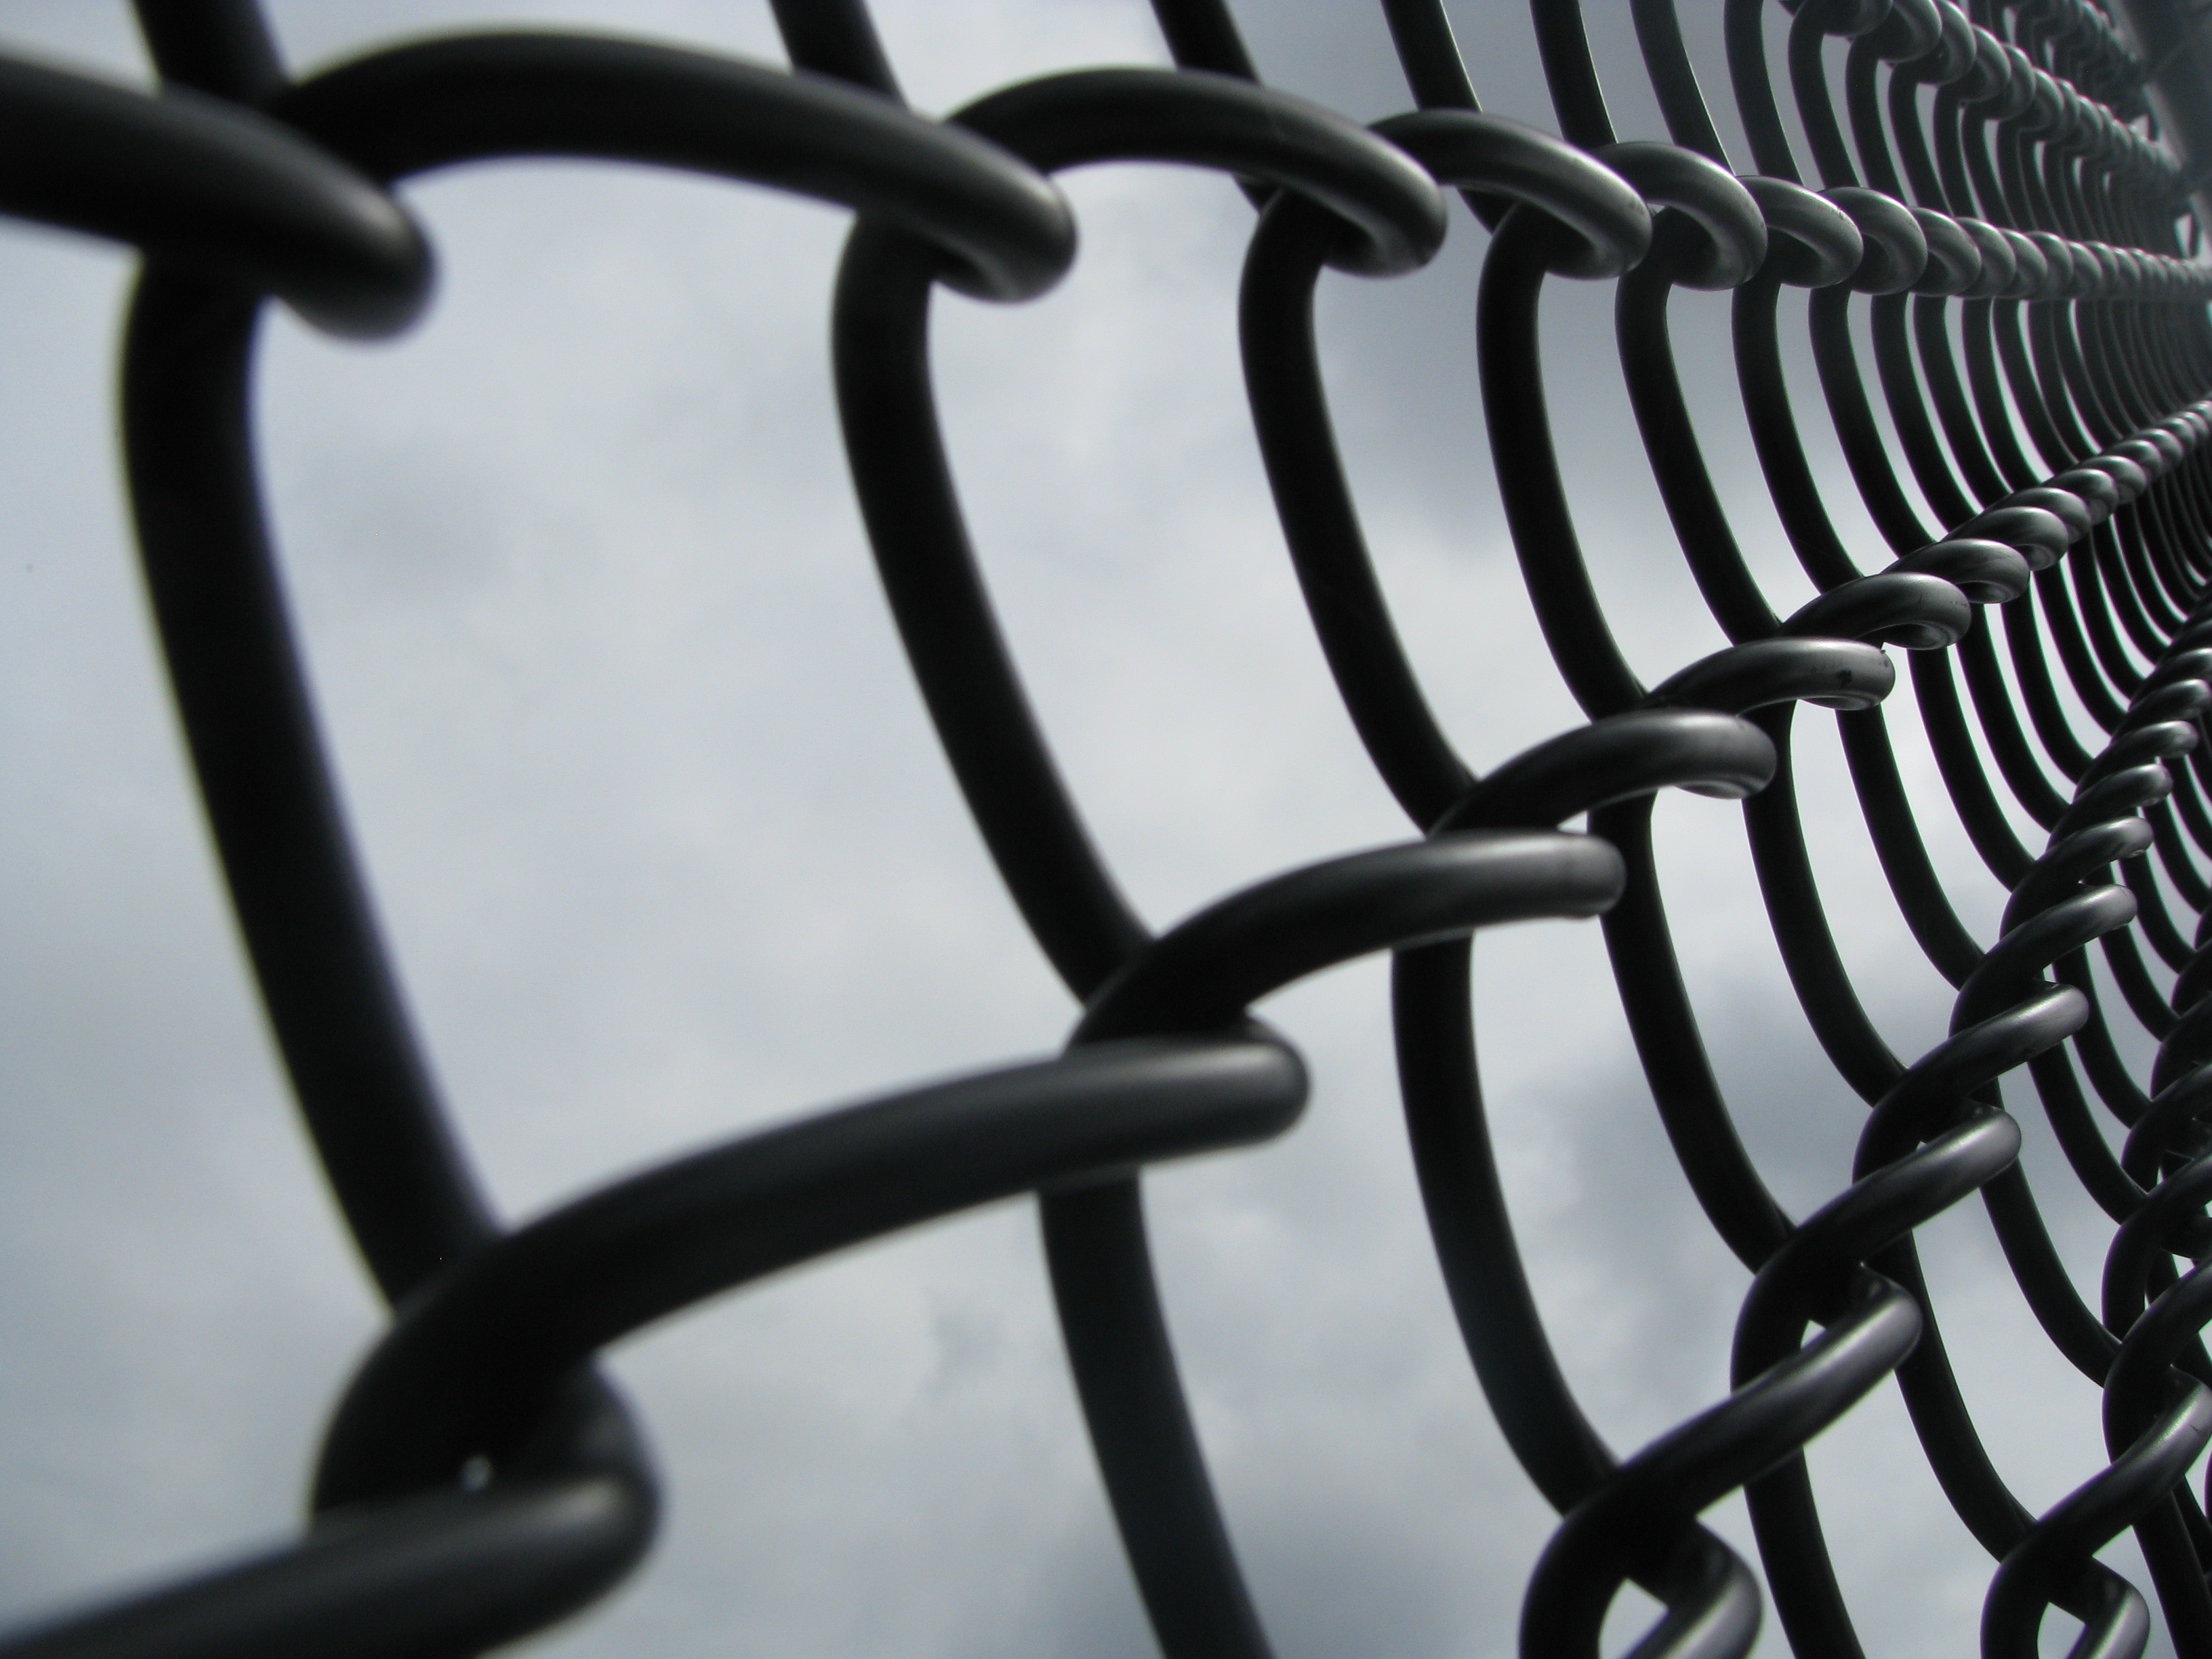
black and white, wheel, spiral, glass, line, black, monochrome, material, tire, iron, monochrome photography, outdoor structure, automotive tire